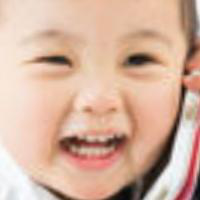
Age group: age 01-10